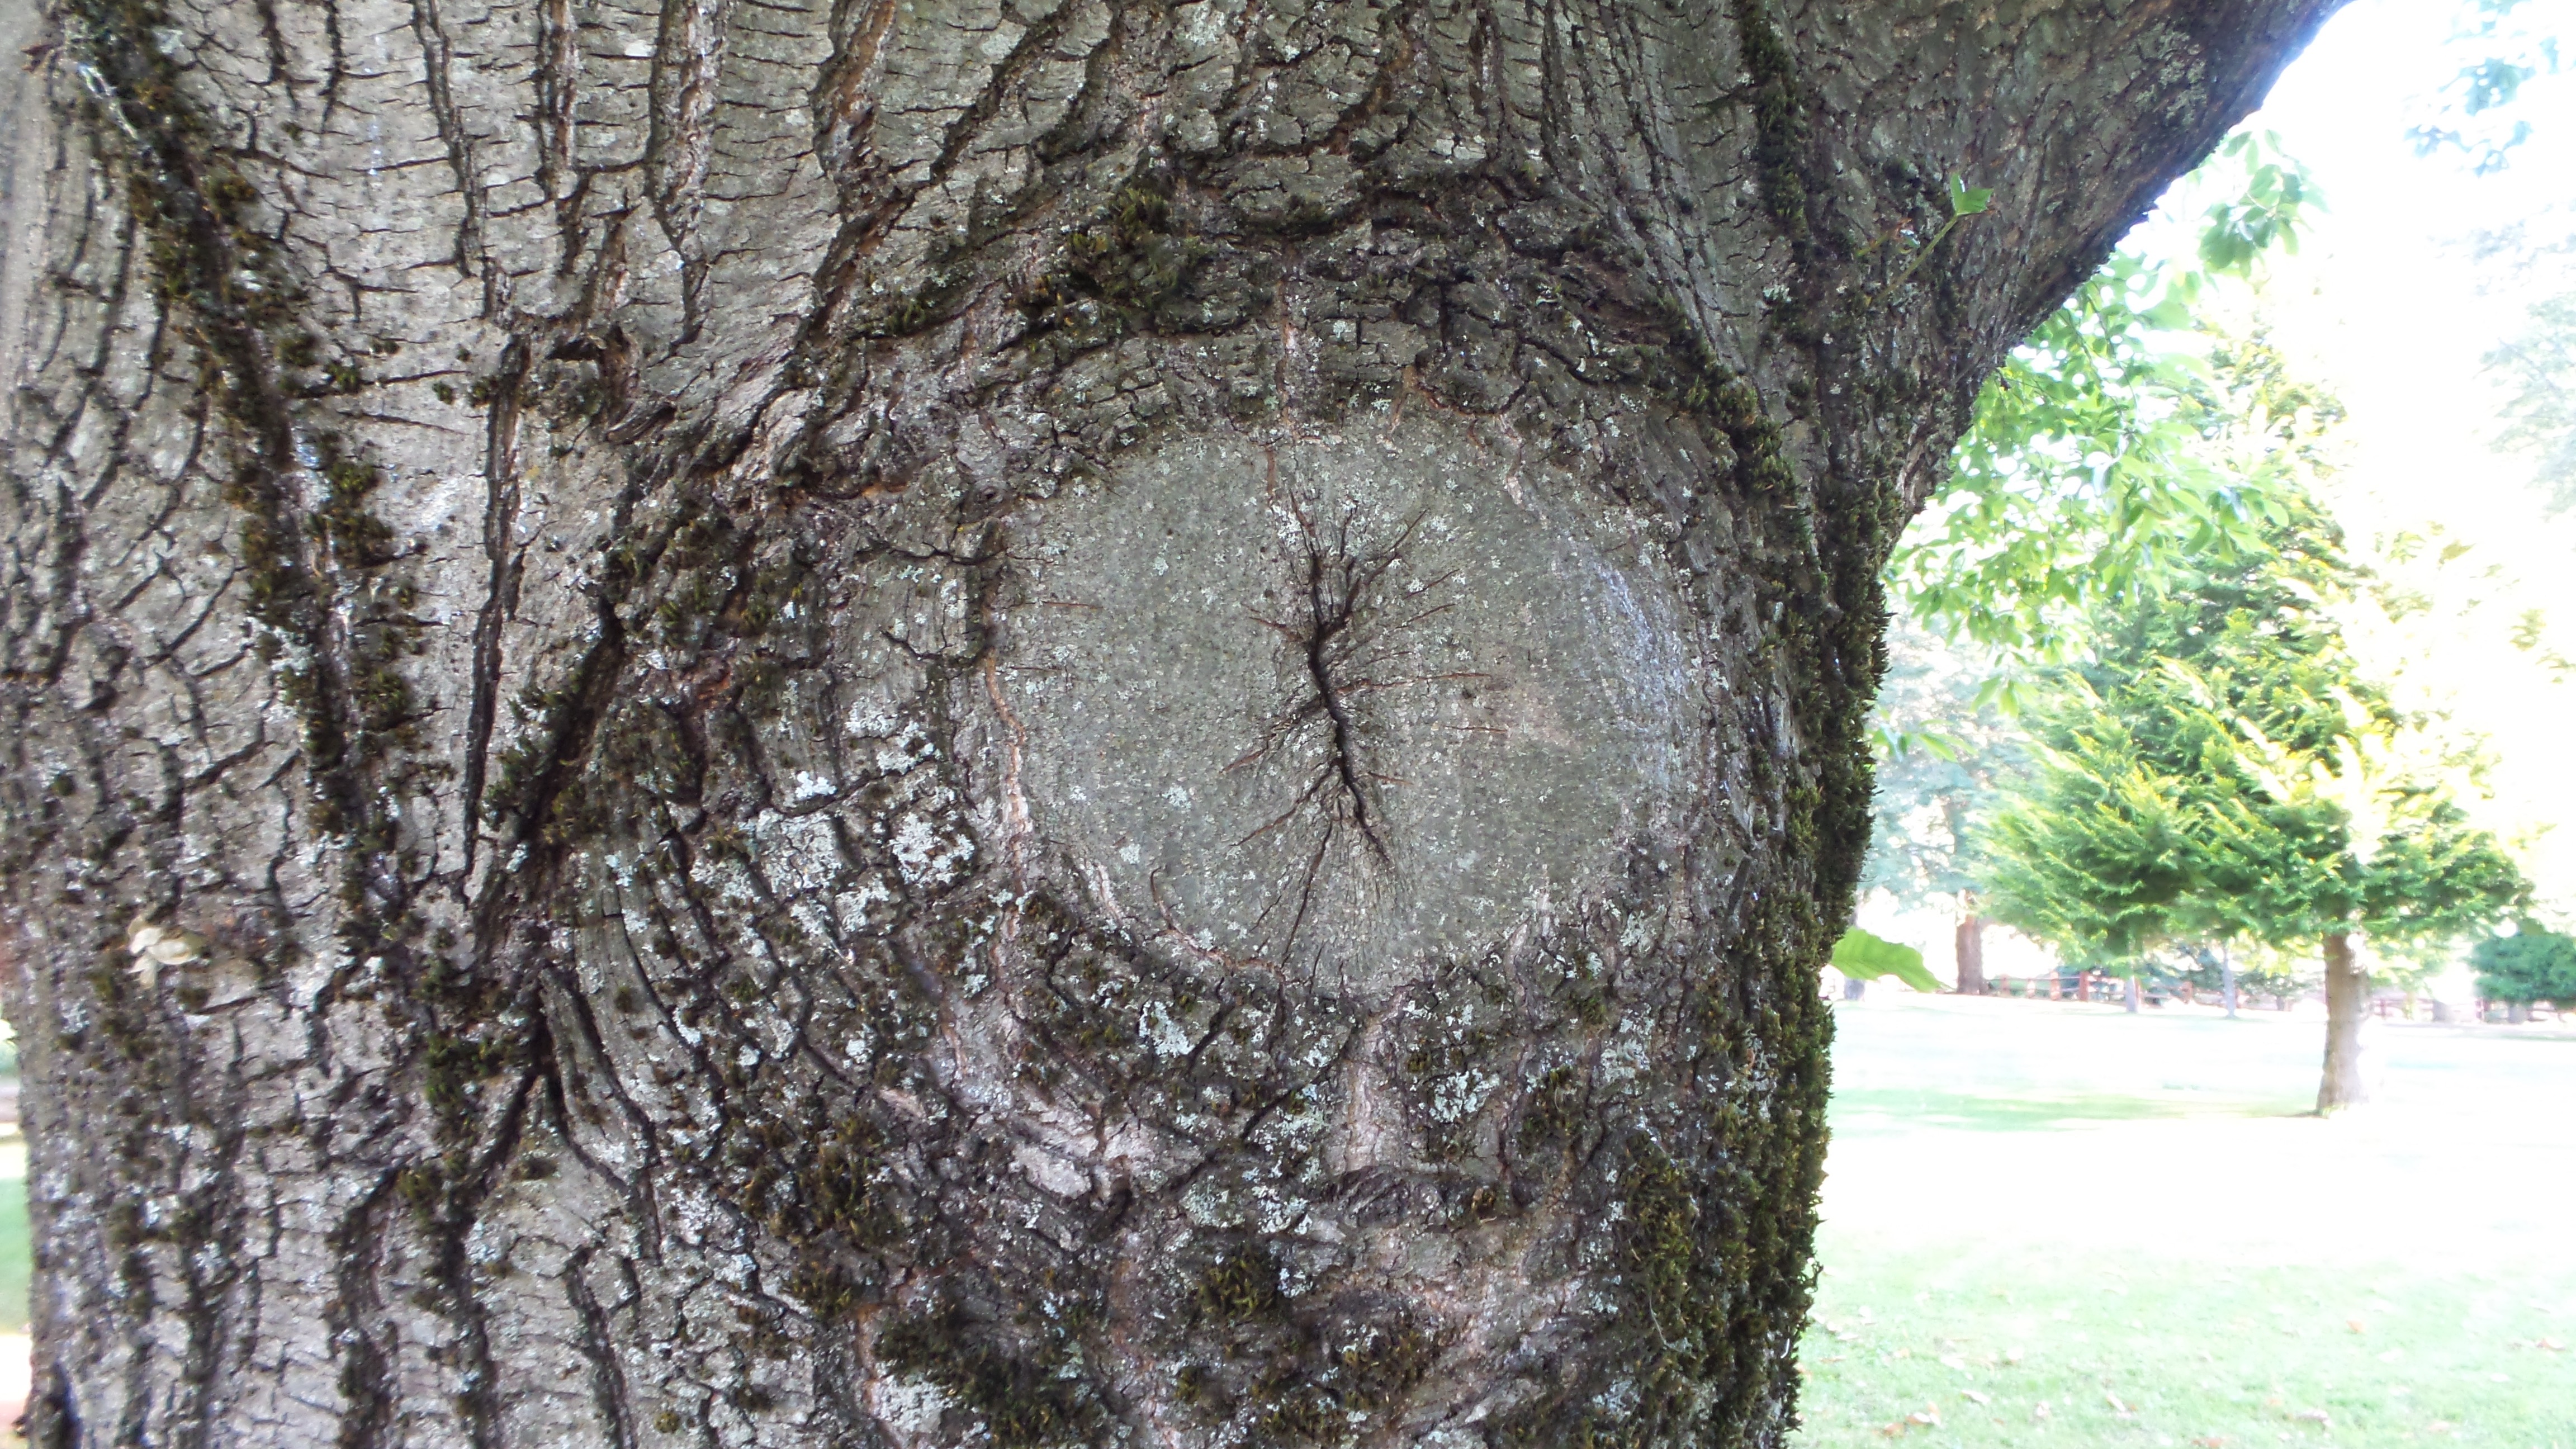
tree, plant, branch, wood, twig, trunk, grass, terrestrial plant, circle, soil, woodland, forest, plant stem, pattern, art, winter, home accessories, Environmental art